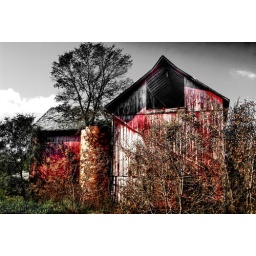
Just a barn in Wisconsin with a tree growing out of the silo.